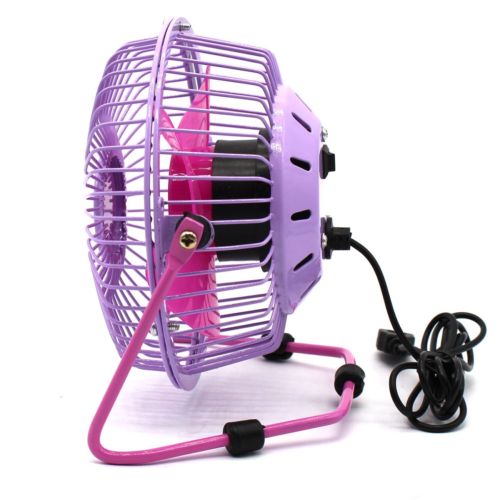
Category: fan